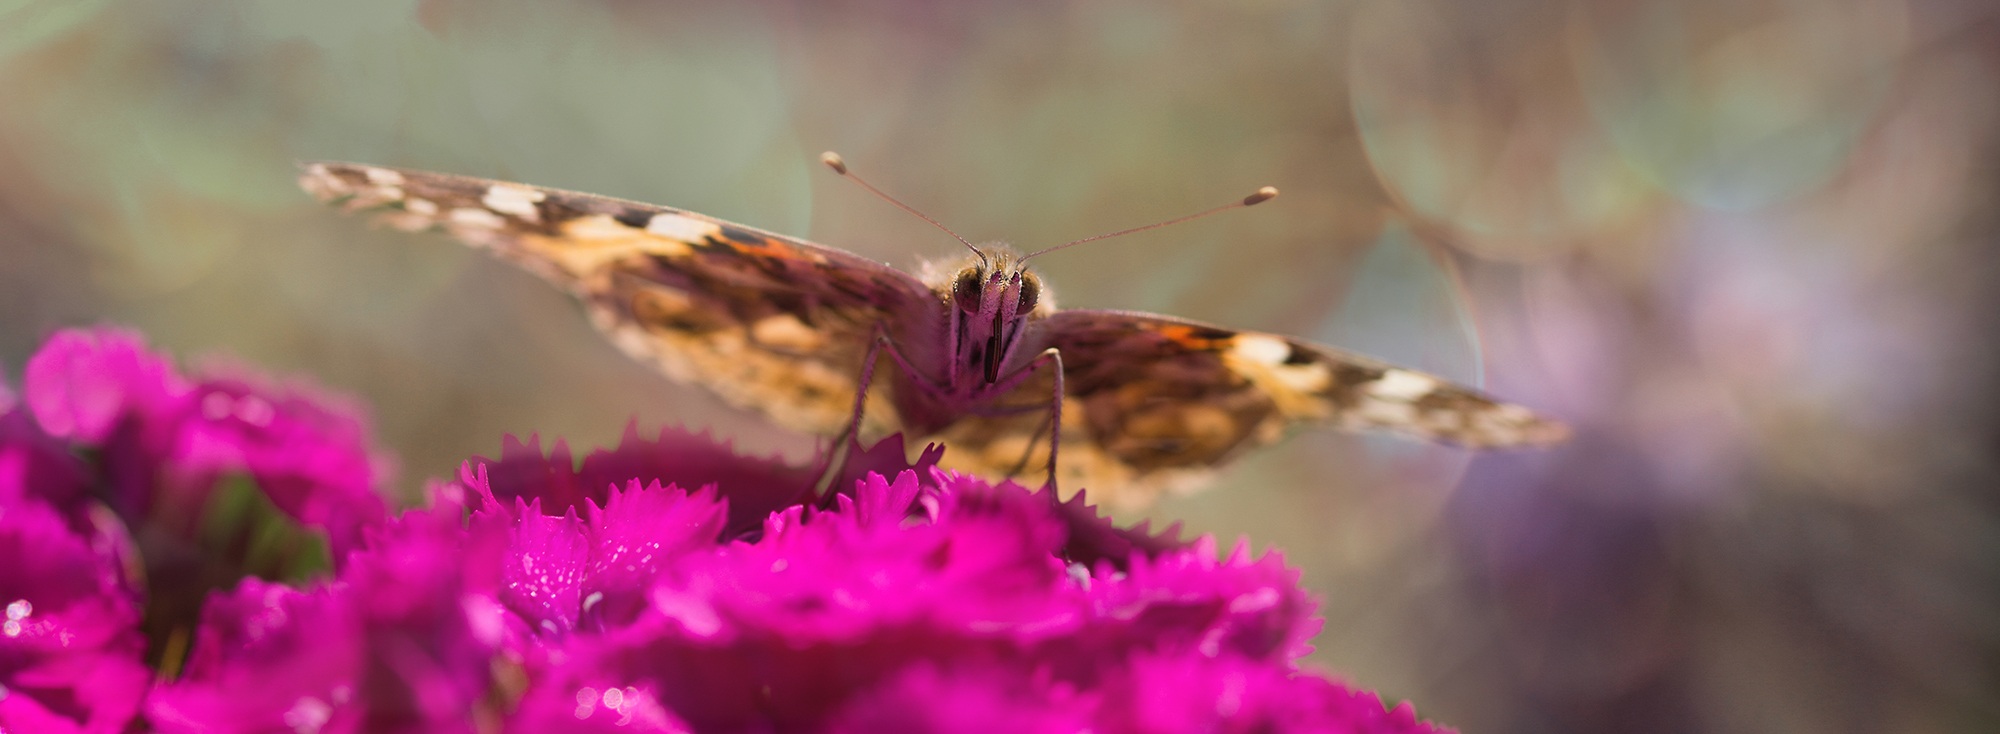
nature, blossom, plant, sun, photography, flower, purple, petal, bloom, animal, summer, insect, macro, moth, butterfly, garden, close, flora, fauna, invertebrate, close up, lilac, butterflies, nectar, macro photography, proboscis, vanessa cardui, summer lilac, buddleja davidii, edelfalter, painted lady, pollinator, walking butterfly, moths and butterflies